Yolande Beekman

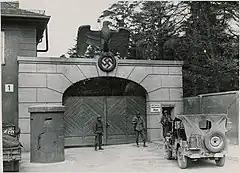
US troops guarding main entrance to Dachau after liberation, 1945.

Beekman was abruptly transferred to Dachau concentration camp with fellow agents Madeleine Damerment, Noor Inayat Khan, and Eliane Plewman. At dawn on the following morning, 13 September, the four women were executed by Wilhelm Ruppert.